Cavalry Corps, Army of Northern Virginia

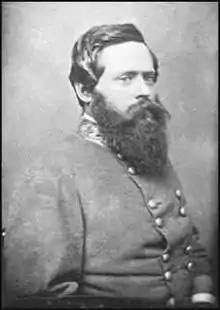
Maj. Gen. Fitzhugh Lee.

The rise of the ANV's Cavalry can be almost entirely tied to the career and organizational efforts of its first commander, Maj. Gen. J.E.B. Stuart. During summer 1861, before the Army of Northern Virginia was formed, the confederate cavalry in the Eastern Theater was limited to regiments or smaller units attached to districts or larger formations. Noteworthy were Stuart's 1st Virginia Cavalry, the 2nd Virginia Cavalry and Hampton's Legion from South Carolina. Recommendations and endorsements from Generals P.G.T. Beauregard, Joseph E. Johnston and James Longstreet led to a promotion to brigadier general for Stuart in September 1861; and the formation of a unified cavalry brigade under his command. On August 17, 1862 the cavalry division was built – swollen to four brigades in less than a year. On September 9, 1863 the Cavalry Corps was finally established with six brigades in two divisions.